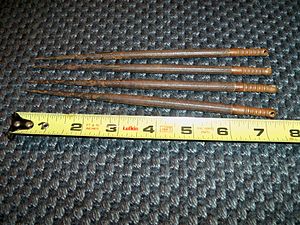
Ninja / Våben og værktøjer
En Ninja eller oprindeligt, Shinobi no Mono, var mænd, som var oplært i den japanske krigskunst ninjutsu i det feudale Japan.